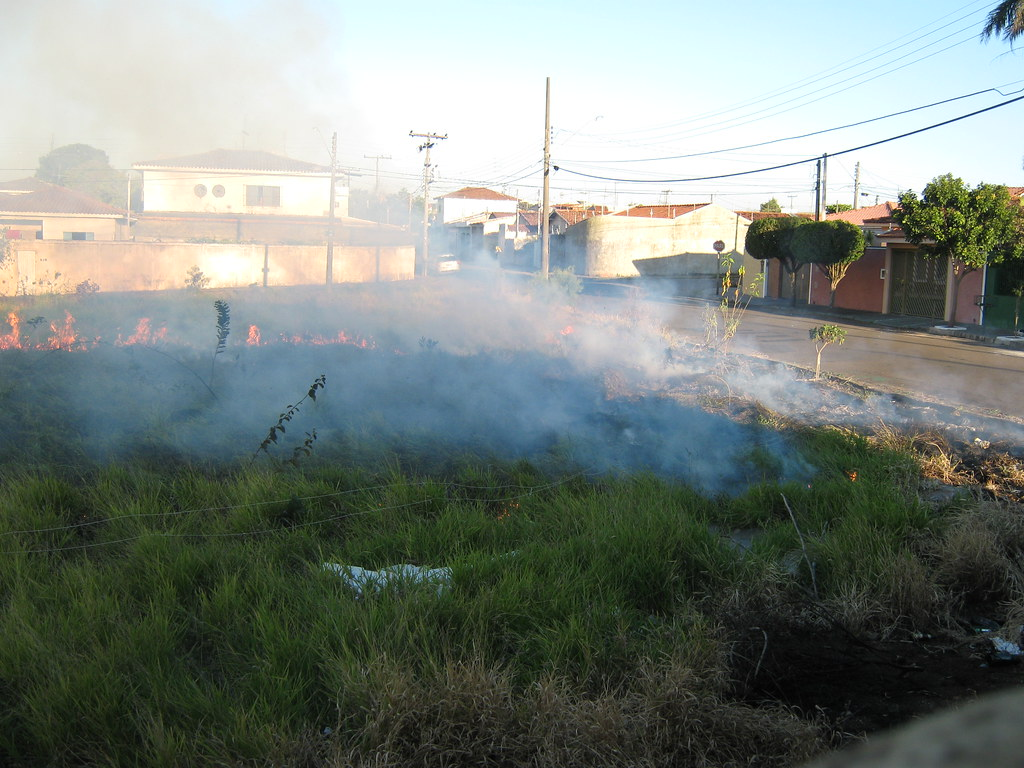
Fire: yes
Smoke: yes